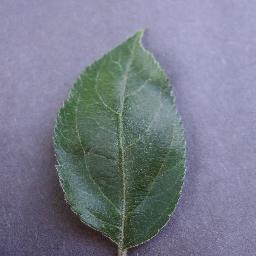
Label: Apple___healthy